Tris Speaker

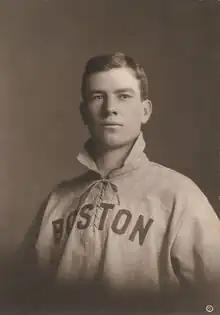
Tris Speaker in his early years

Speaker became the regular starting center fielder for Boston in 1909 and light-hitting Denny Sullivan was sold to the Cleveland Naps. Speaker hit .309 in 143 games as the team finished third in the pennant race. Defensively, Speaker was involved in 12 double plays, leading the league's outfielders, and had a .973 fielding percentage, third among outfielders. In the Red Sox signed left fielder Duffy Lewis. Speaker, Lewis and Harry Hooper formed Boston's "Million-Dollar Outfield", one of the finest outfield trios in baseball history. Speaker was the star of the Million-Dollar Outfield. He ran fast enough that he could stand very close to second base, effectively giving the team a fifth infielder, but he still caught the balls hit to center field. In 1910 and 1911, Boston finished fourth in the American League standings.